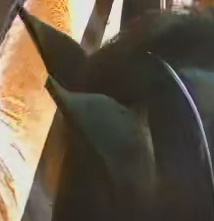
Face region: ears (position_of_ears)
Pain indicator: not_present